One Morning in May (folk song)

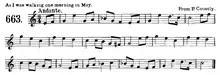
"As I Was Walking One Morning in May"

"As I Was Walking One Morning in May" appears as an Irish air in Stanford's 1905 edition of George Petrie's collection, bearing the attribution "From P. Coneely". Its relation to extant ballads called "One Morning in May" is unclear.